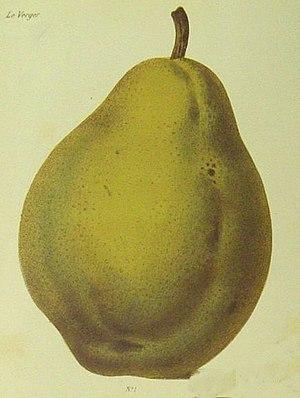
Beurré d'Hardenpont
La ’Beurré d'Hardenpont est une variété de poire.